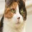
Label: cat